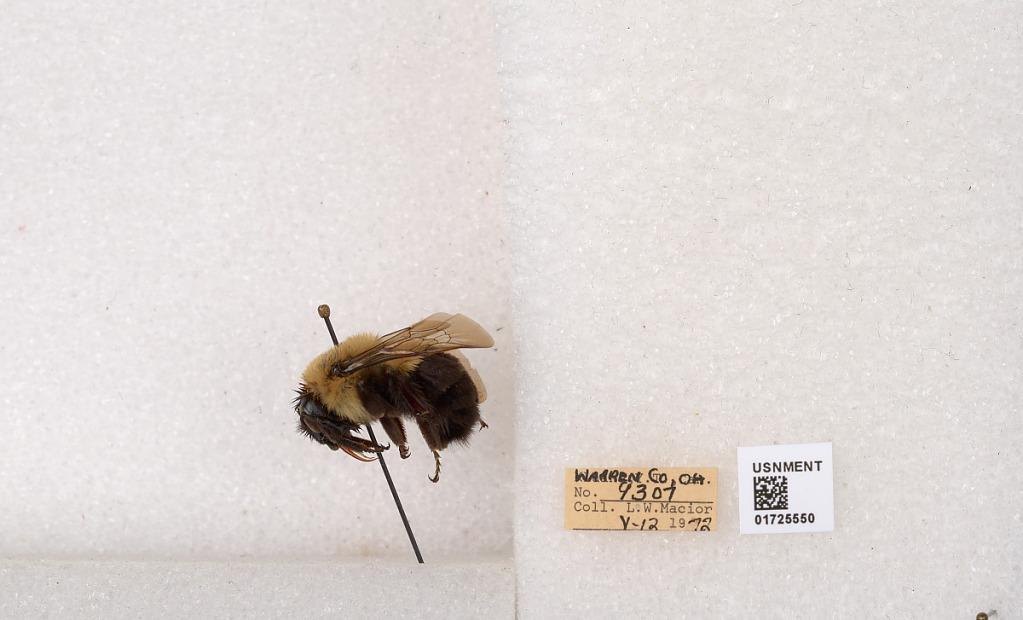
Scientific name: Bombus impatiens Cresson
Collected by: L. Macior
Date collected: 1972-5-12
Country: United States
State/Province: Ohio
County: Warren
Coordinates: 39.4276, -84.1668